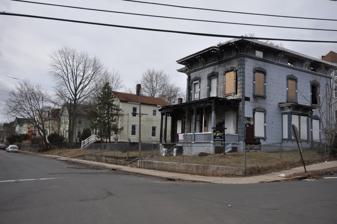
Building: Walnut Hill District
Country: United States of America
Year built: 1840
Historic district in Connecticut, United States United States historic place Walnut Hill District U.S. National Register of Historic Places U.S. Historic district Show map of Connecticut Show map of the United States Location Irregular pattern roughly bounded by Hart, Arch, West Main and Lake Sts., and Walnut Hill Park, New Britain, Connecticut Coordinates 41°39′51″N 72°47′2″W / 41.66417°N 72.78389°W / 41.66417; -72.78389 Area 36 acres (15 ha) Built 1840 ( 1840 ) Architect Briggs, Warren; Et al Architectural style Gothic, Queen Anne, Italianate NRHP reference No. 75001936 Added to NRHP September 2, 1975 The Walnut Hill District in New Britain, Connecticut , is a historic district that primarily showcases residential architecture reflecting the city's growth as an industrial hub from the mid-19th century through the early 20th century. The district, listed on the National Register of Historic Places in 1975, is bordered by Walnut Hill Park , New Britain General Hospital, and the streets of West Main, Main, Arch, and Hart. Description and history New Britain was a primarily agricultural community and part of Berlin and Farmington until its separate incorporation in 1850. Its industrial history began with small metalworking shops that grew in size and scope, until it was one of the leading centers of tool manufacture in the country. The Walnut Hill neighborhood is sandwiched between the city's downtown and Walnut Hill Park , which was originally built out as a water supply reservoir, but was converted into a public park in the 1860s. Architecturally, the district is diverse, featuring homes built between 1840 and 1930. Most of these are wood-frame structures, similar in size and scale, creating a cohesive neighborhood feel despite varying architectural styles. The Italianate style is the most prevalent, particularly from the 1850s and 1860s, reflecting the city's industrial boom during that period. A notable example is the David Nelson Camp House at 9 Camp Street, a fine representation of Italianate architecture. The district's boundaries are carefully drawn to maintain its residential character, excluding commercial areas along West Main, Main, and Arch Streets, as well as larger apartment buildings. However, significant structures like the Lutheran Church and the state armory on Arch Street, along with the 1881 state normal school buildings on Hillside Place, are included within the district. In total, the district includes 145 structures of historic significance, making it a key area for understanding the architectural and industrial history of New Britain. See also Wikimedia Commons has media related to Walnut Hill Historic District (New Britain, Connecticut) . National Register of Historic Places listings in Hartford County, Connecticut References